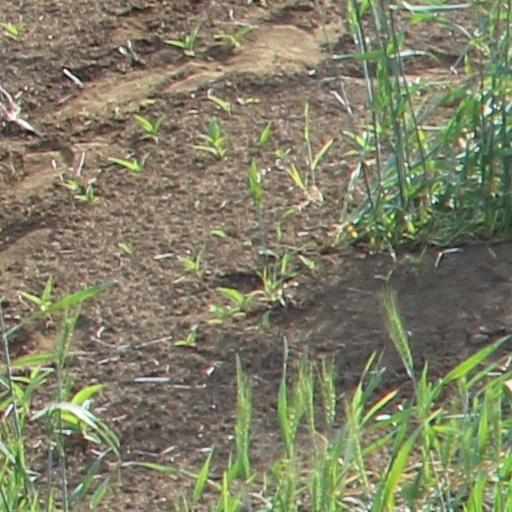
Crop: wheat